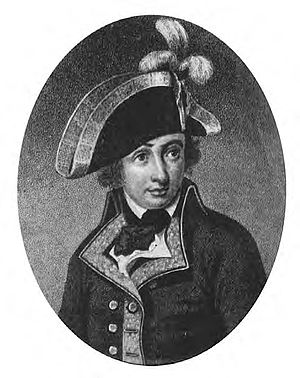
Jean-Charles Pichegru
Jean-Charles Pichegru.
Jean-Charles Pichegru var en fransk general.